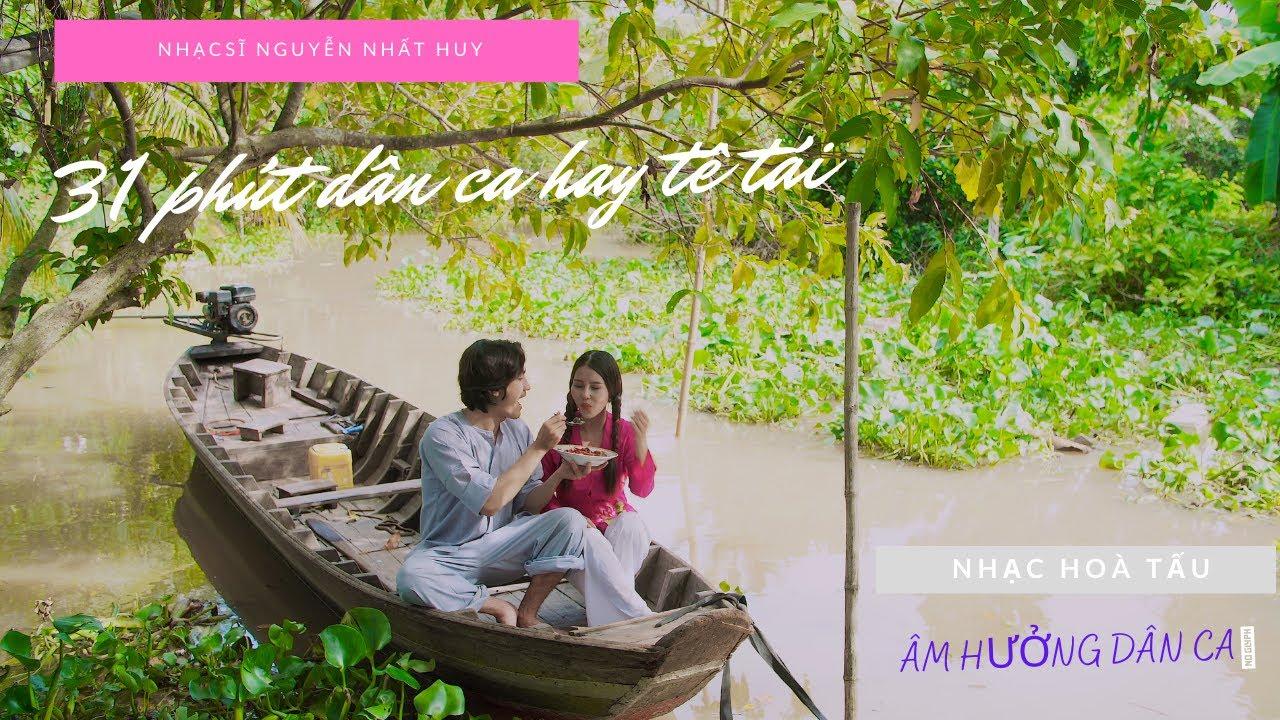
một người đàn ông đang cầm thìa đút cho một người phụ nữ